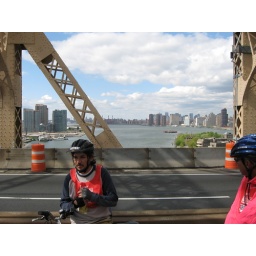
I would like this shot LOTS more if the doofus in the pink shirt didn't walk into it.